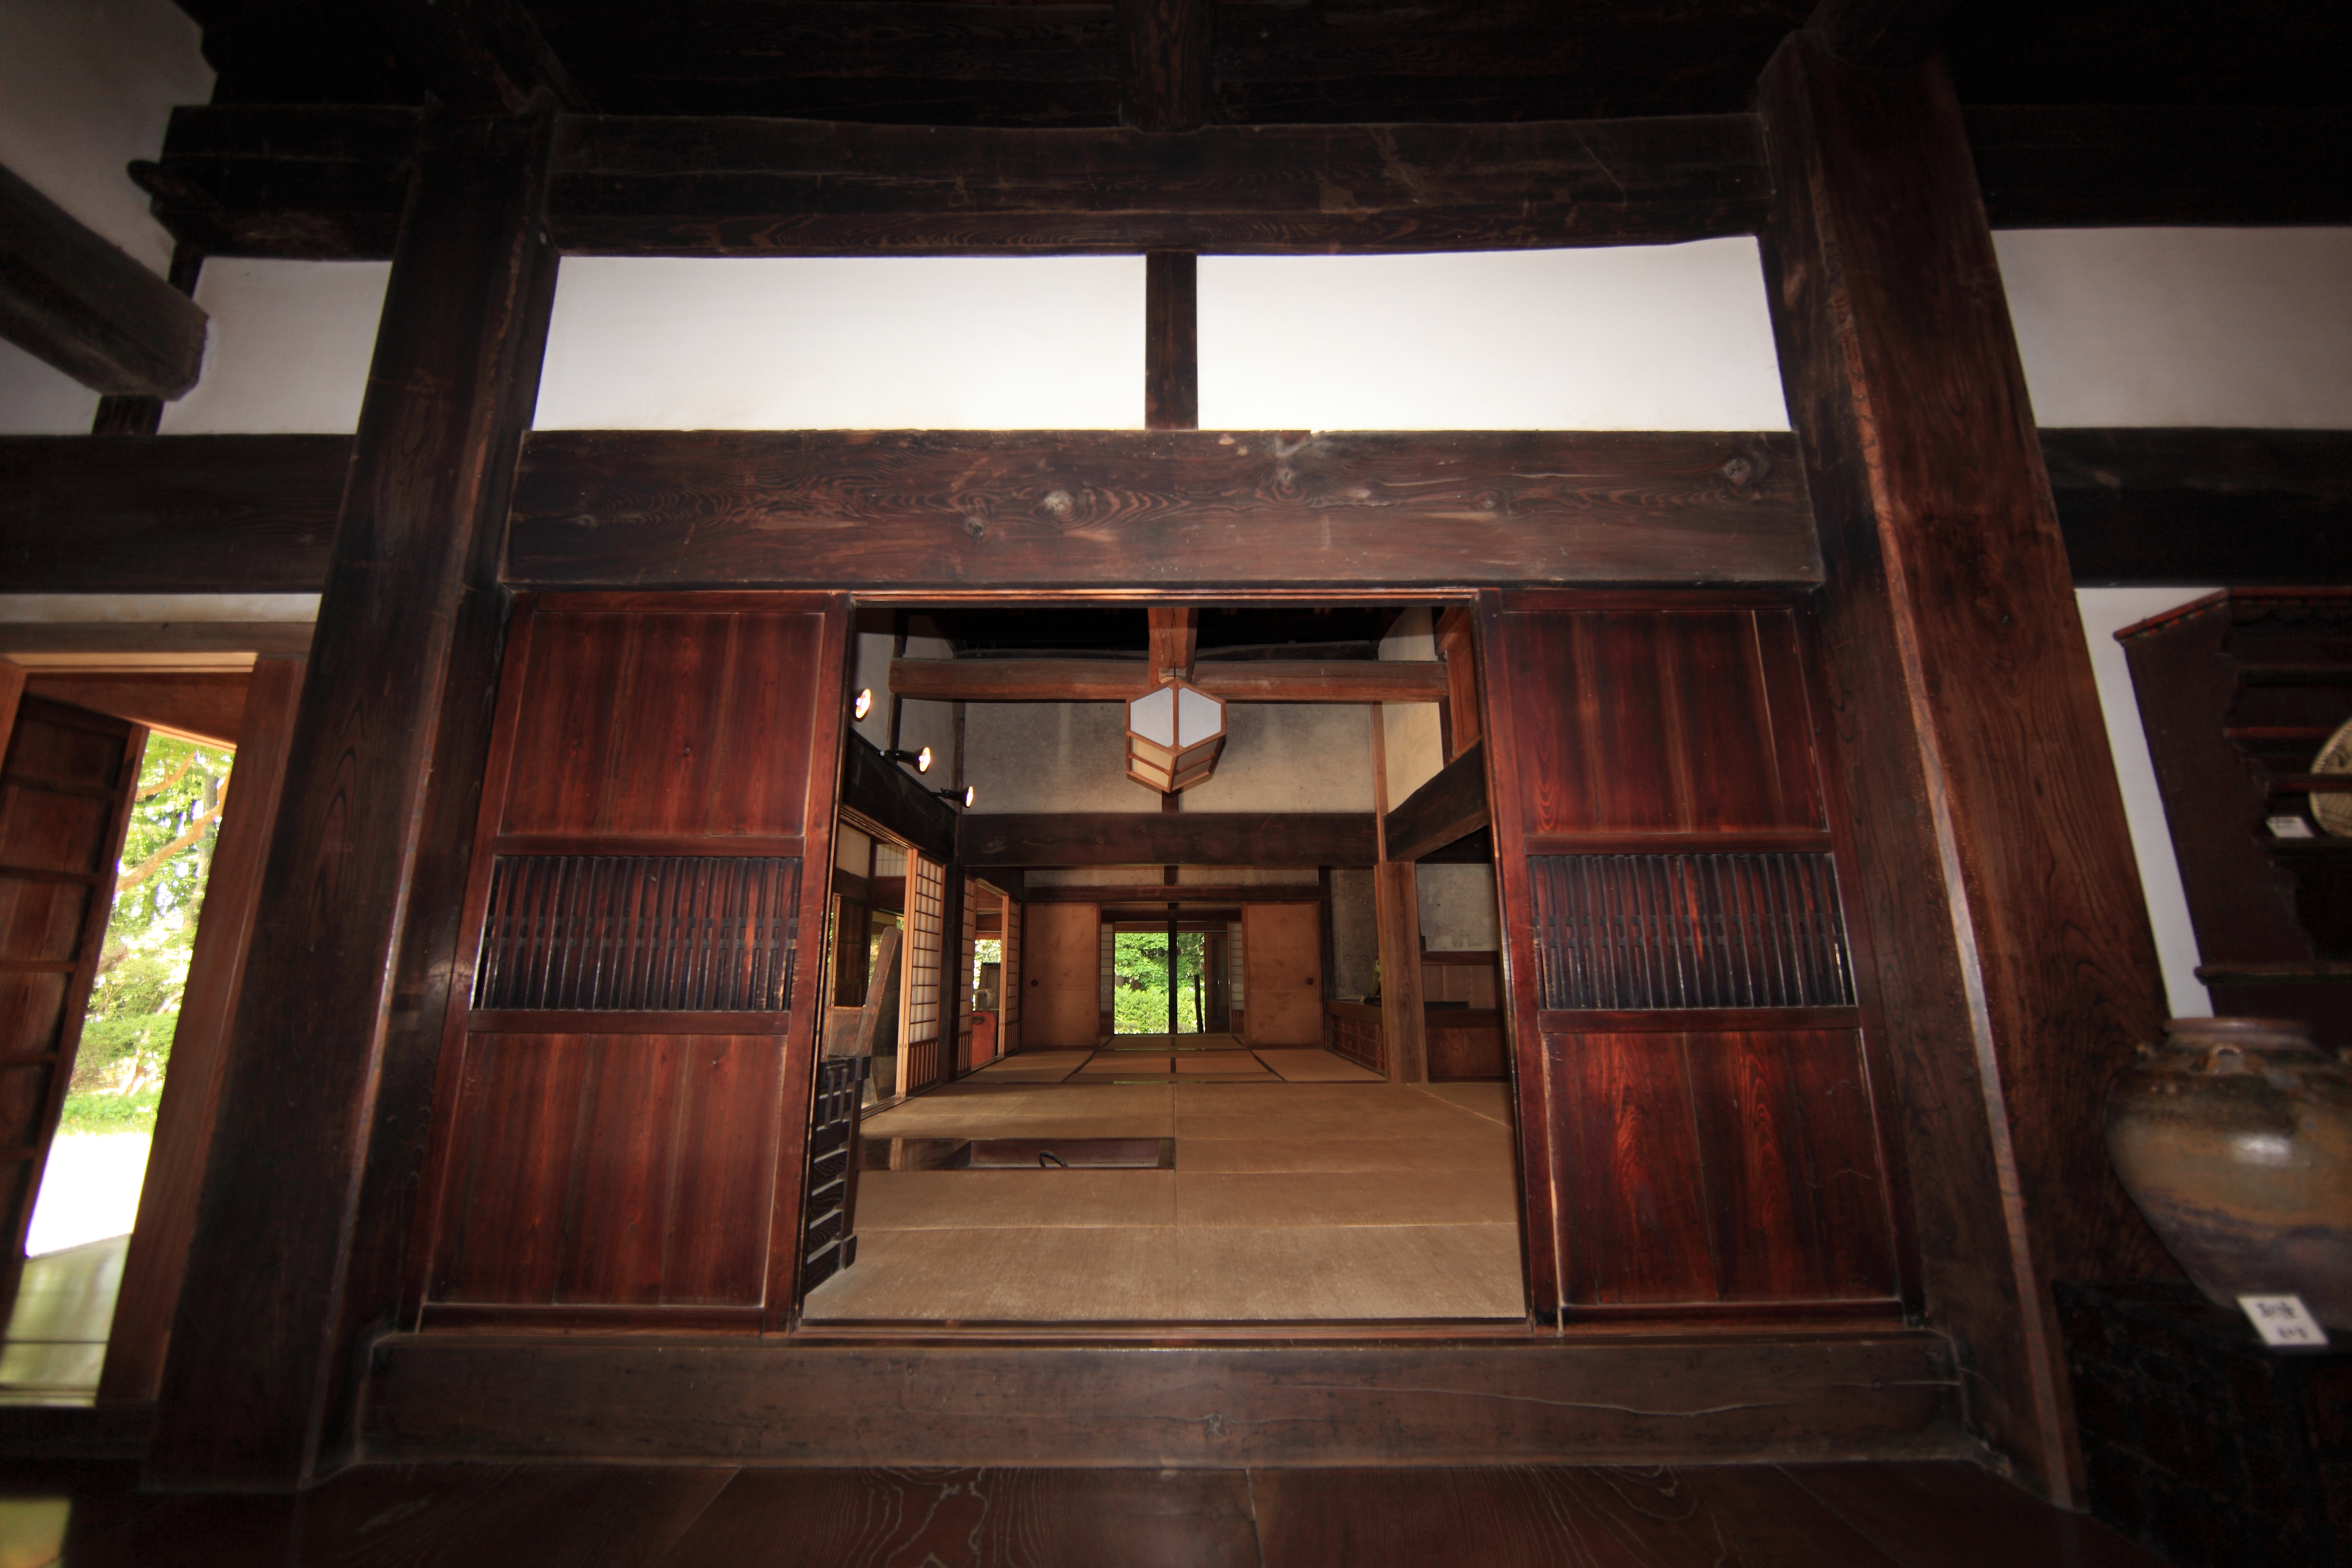
wood, mansion, house, home, high, museum, room, interior design, design, japanese, tochigi, 5d, style, hires, tourist attraction, estate, markii, traditional, hi, res, resolution, sankokan, mashikomachi, hagagun